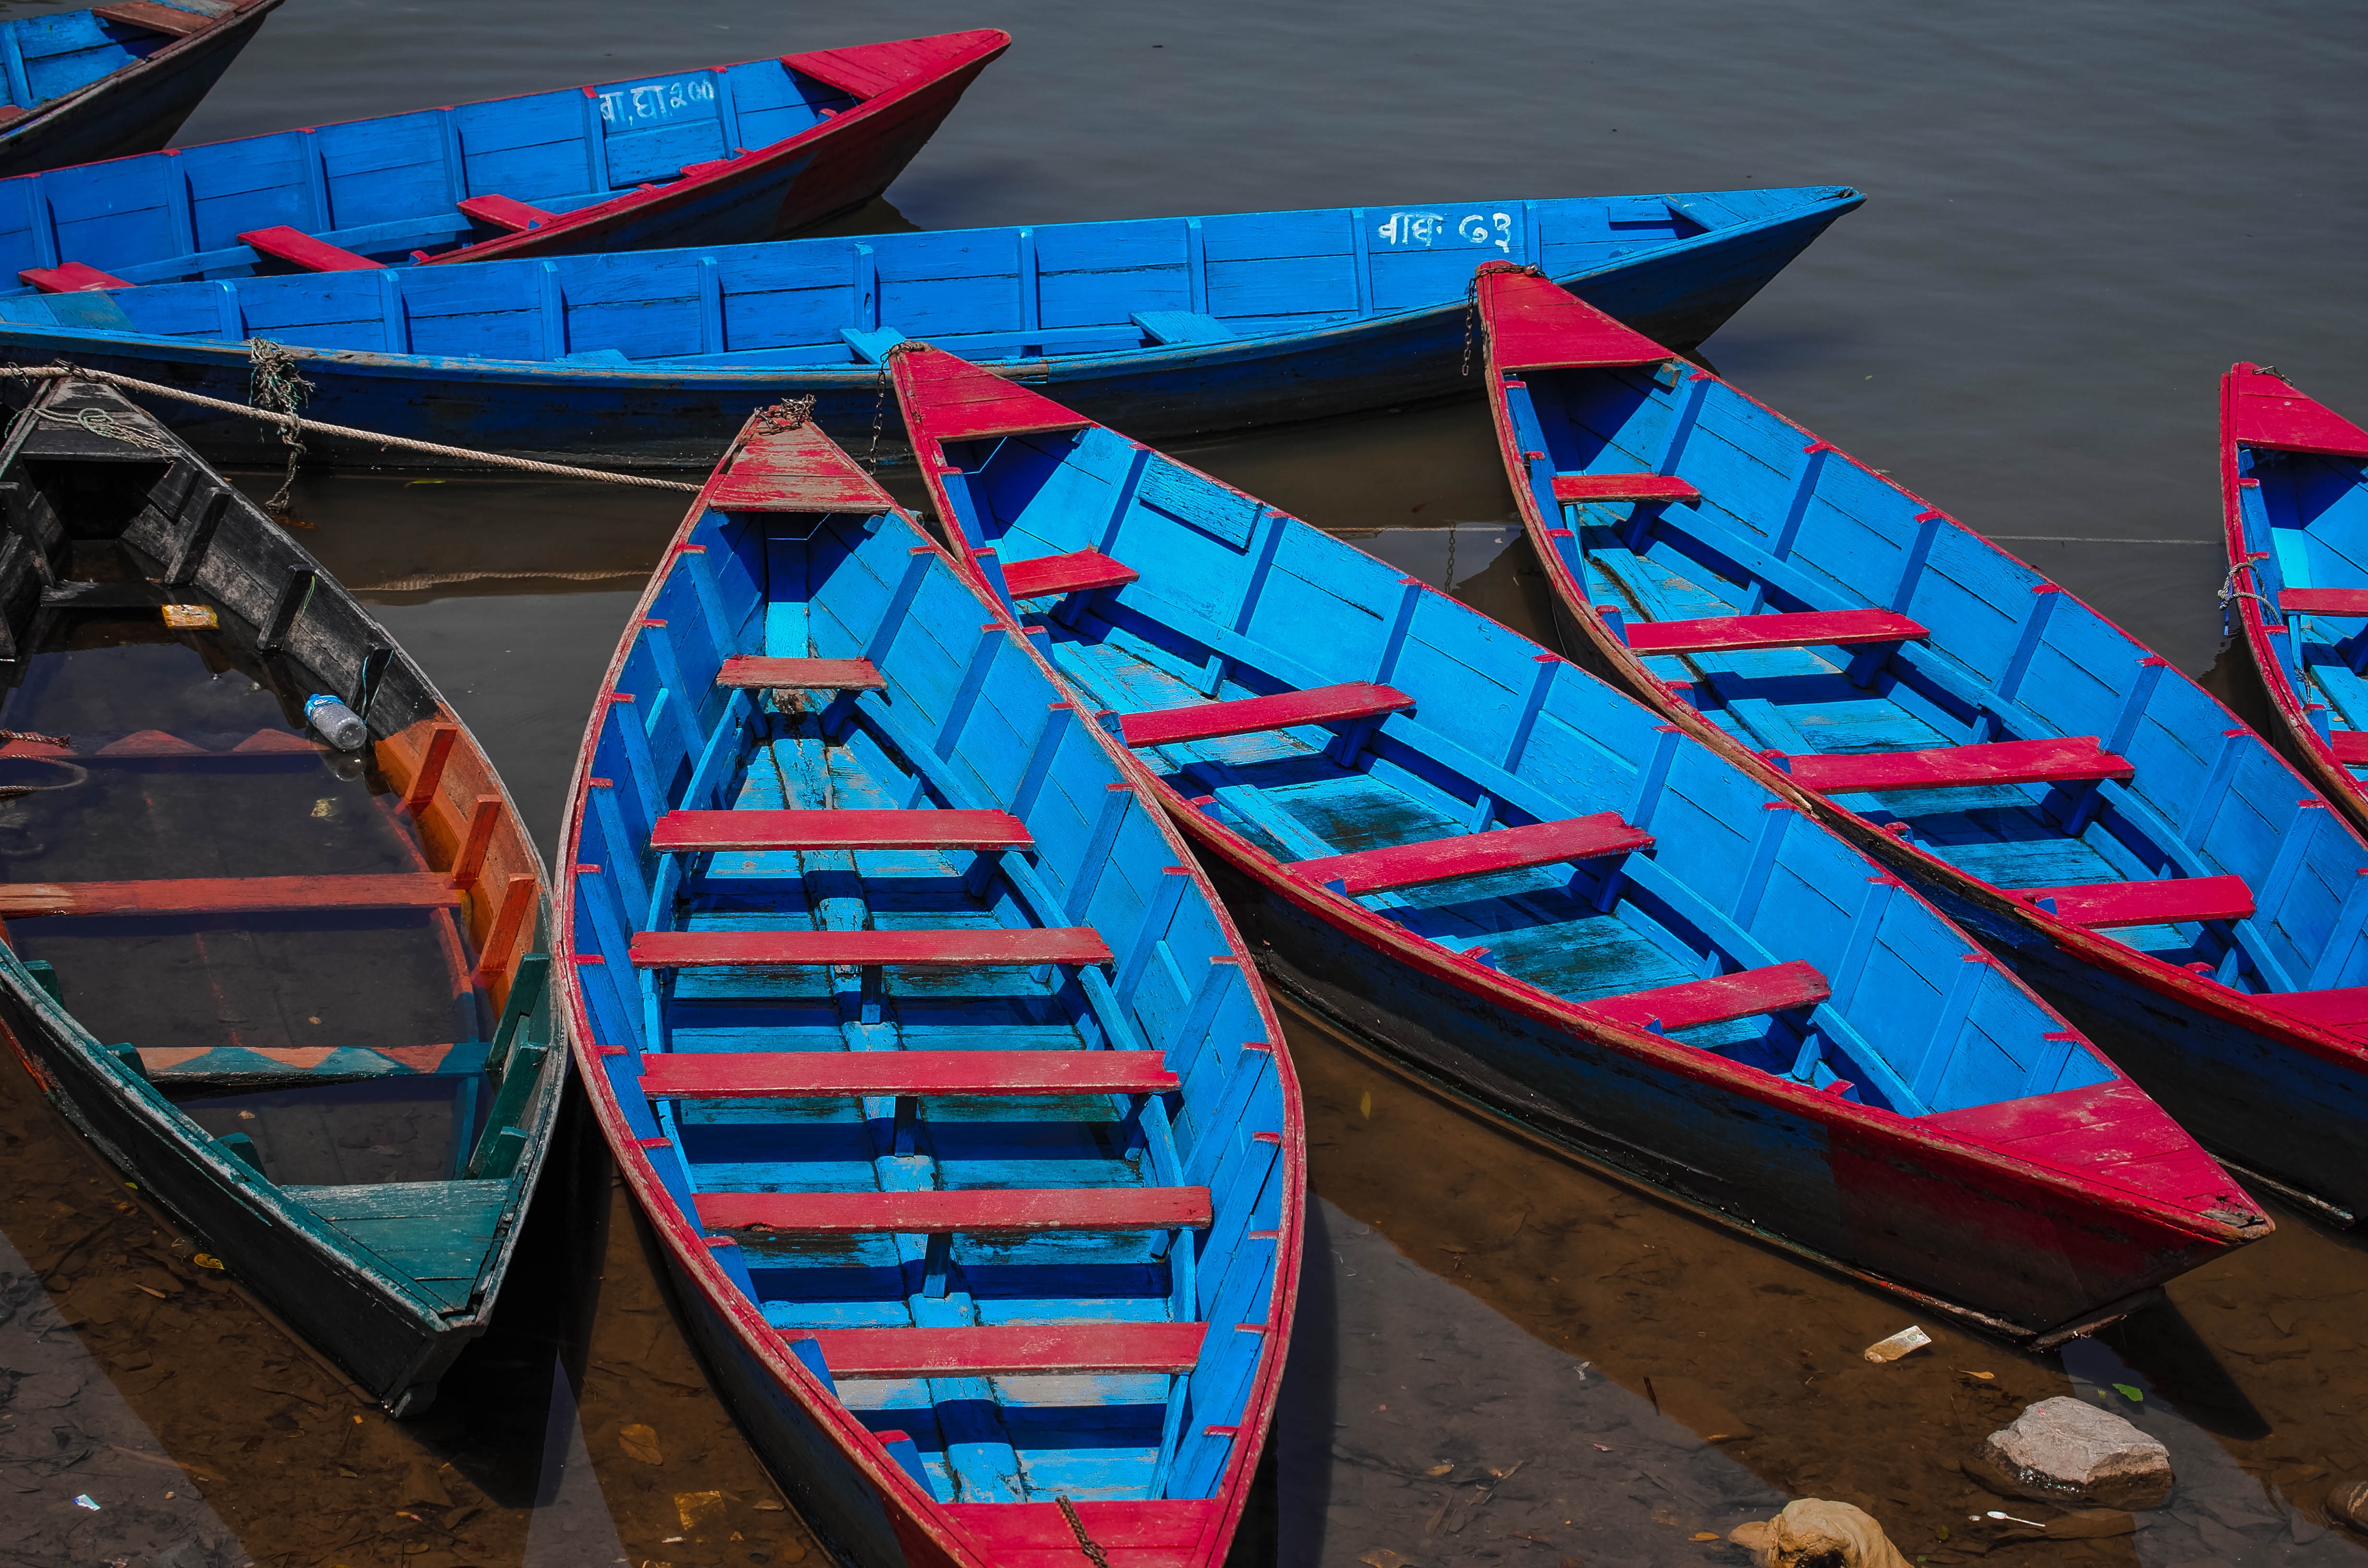
mountain, boat, lake, vehicle, fishing, mast, sailing, color, peaceful, blue, colorful, sailboat, nepal, boating, sail, wooden, watercraft, himalaya, dinghy, watercraft rowing